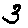
Label: 3